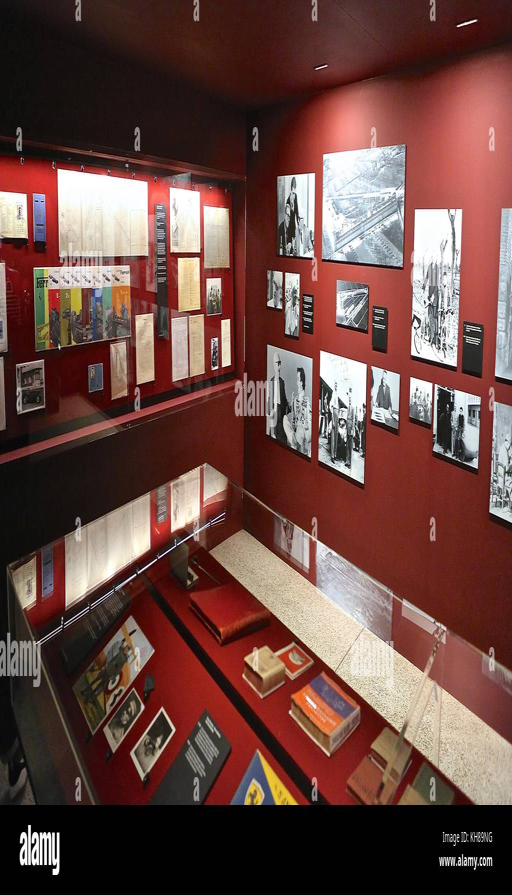
automotive industry business under the skin